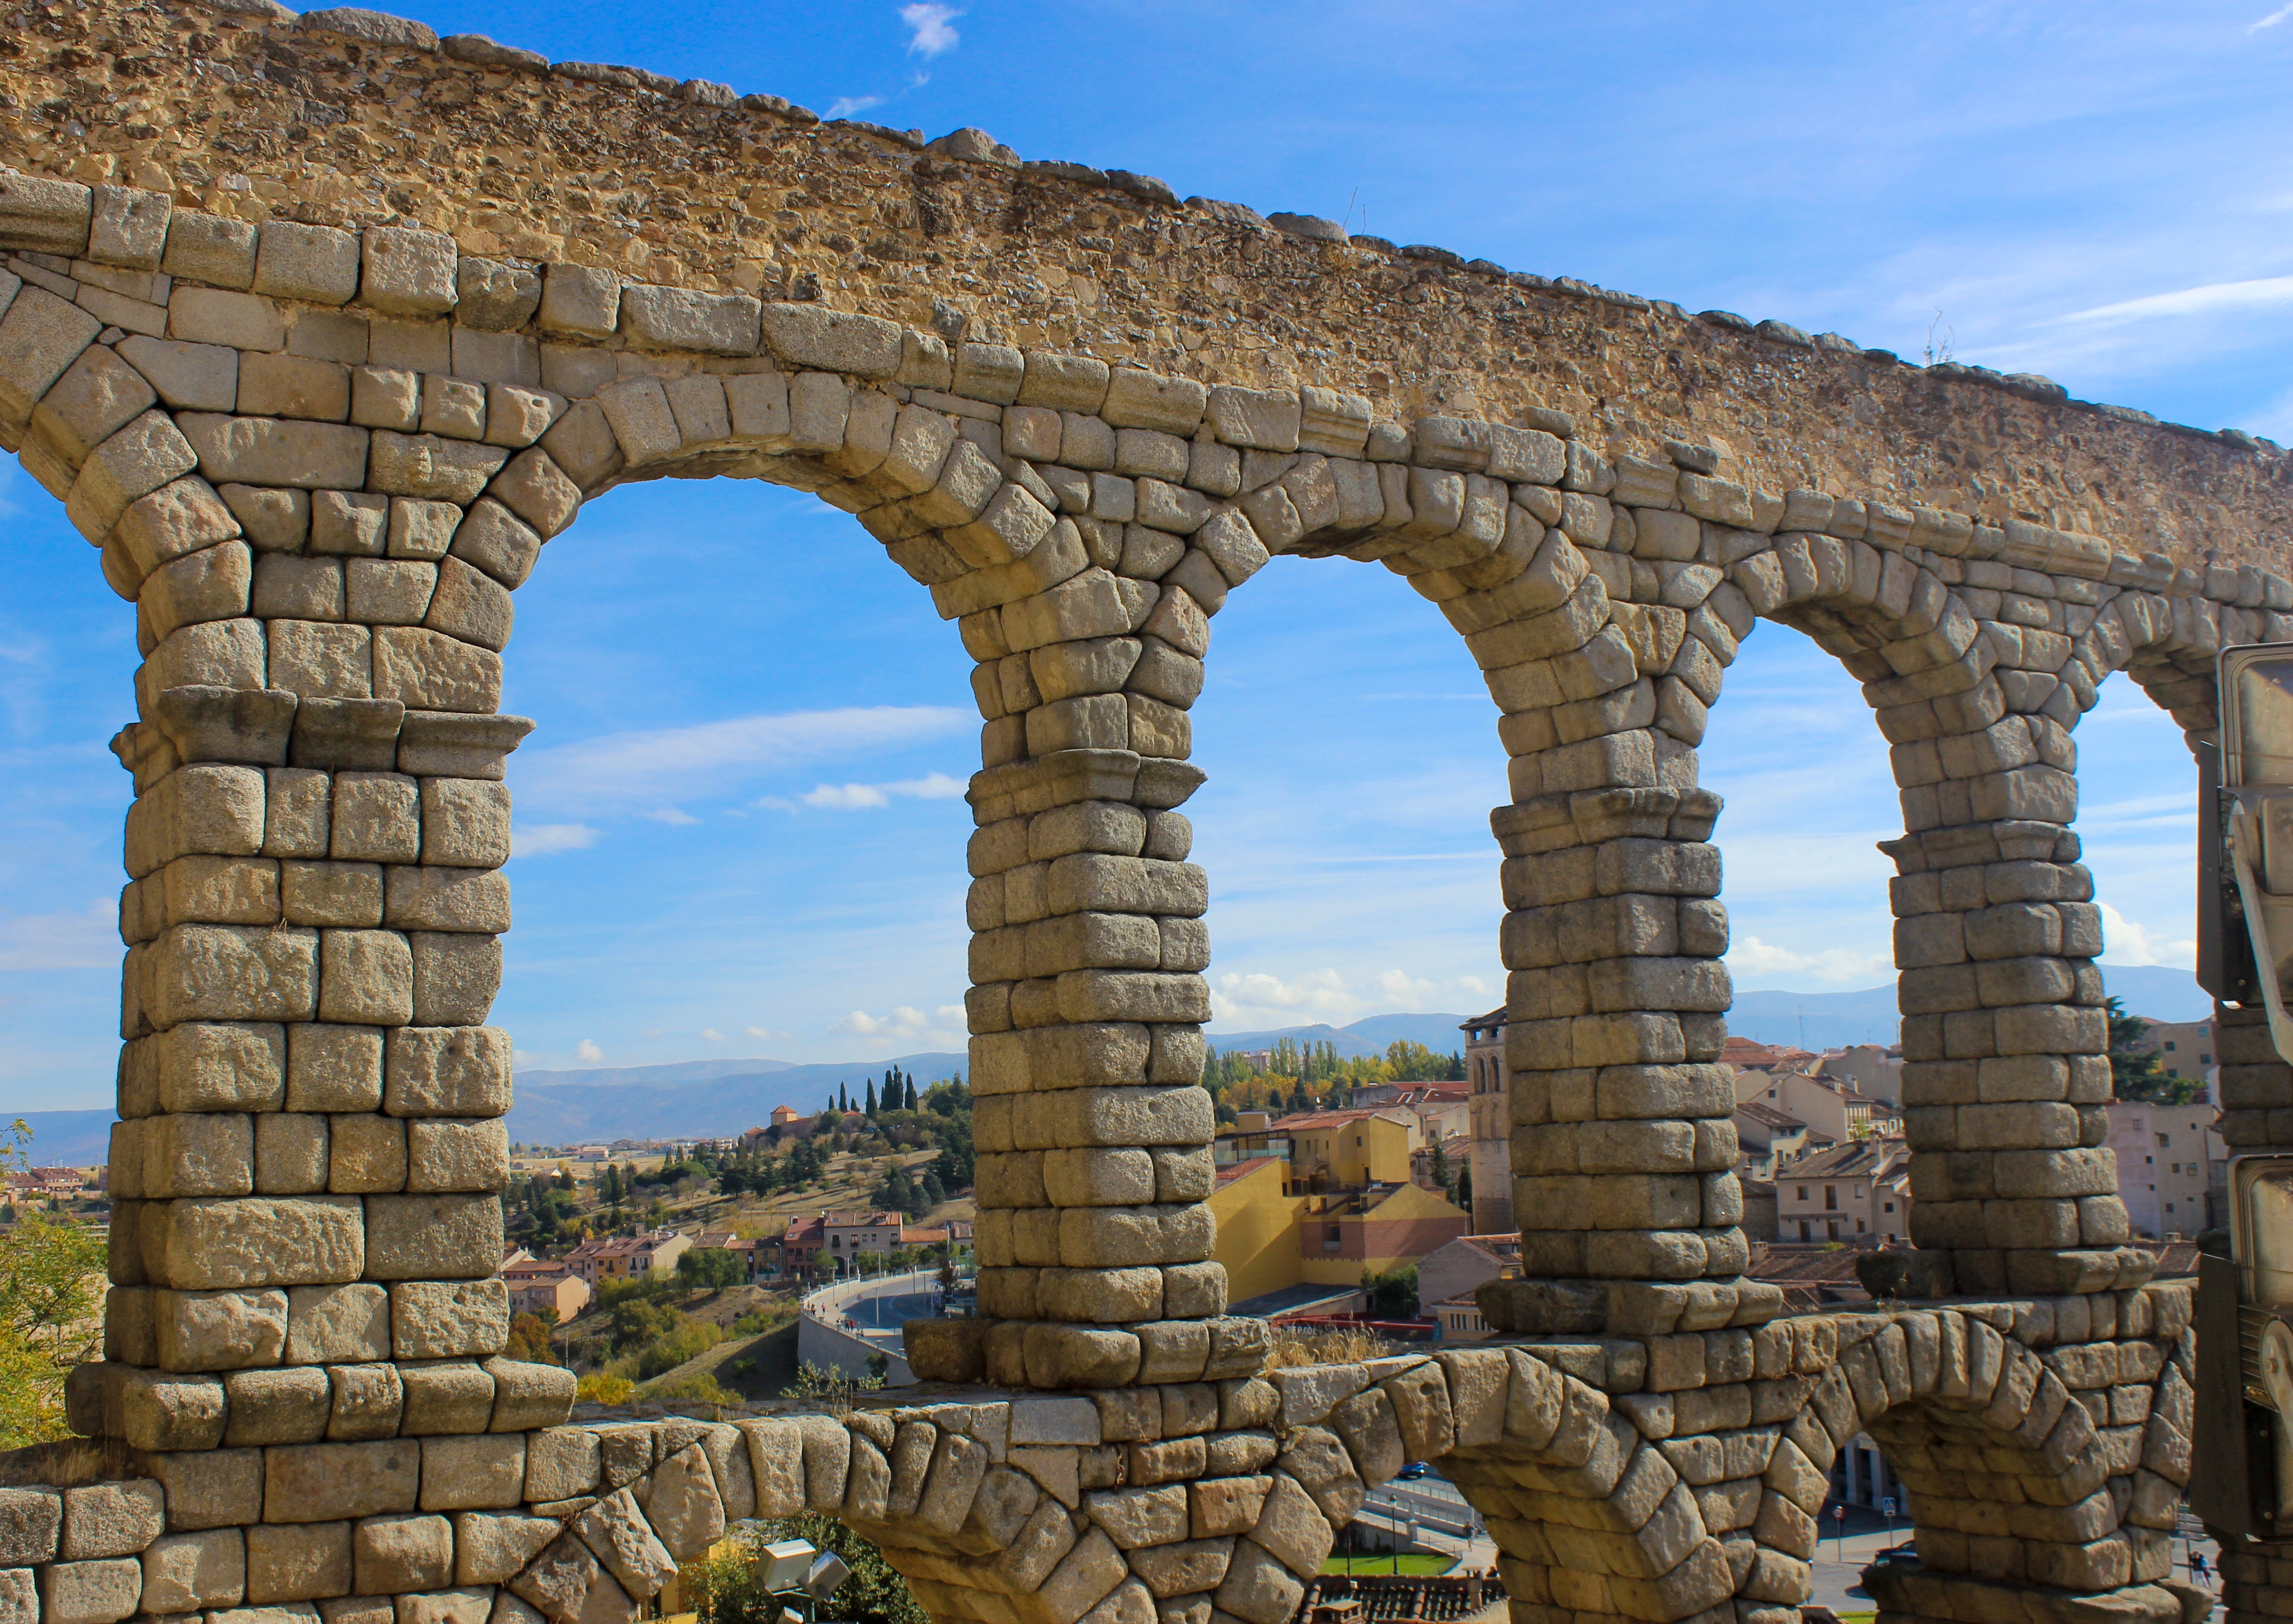
architecture, structure, bridge, formation, arch, column, landmark, amphitheatre, ruins, viaduct, aqueduct, archaeological site, arch bridge, unesco world heritage site, roman temple, historic site, ancient history, ancient roman architecture, ancient greek temple